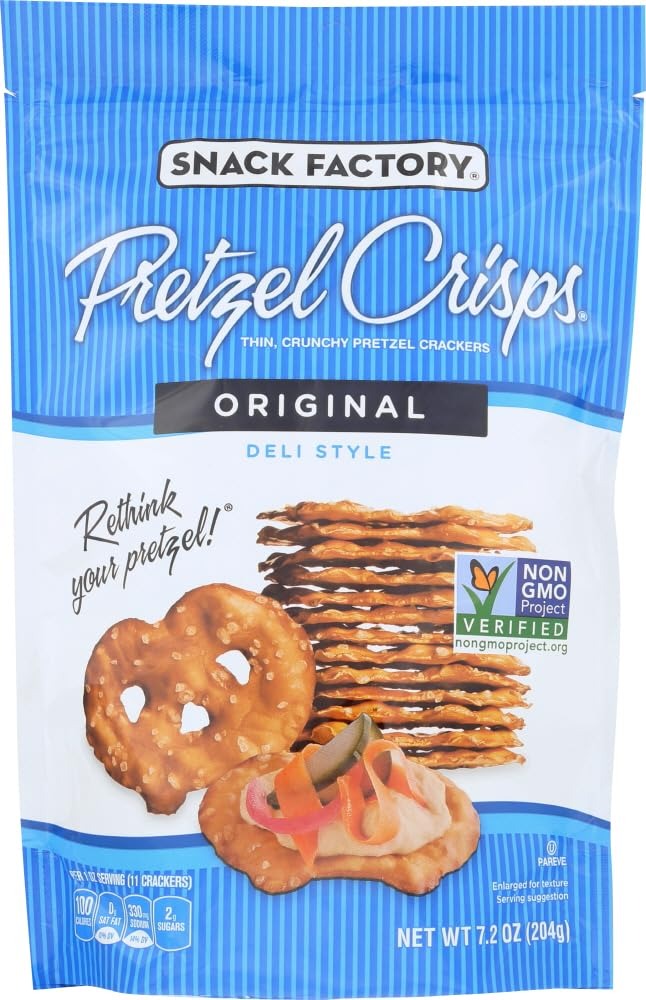
Item Name: Snack Factory Pretzel Crisps Deli Style Original -- 7.2 oz - 2 pc
Value: 2.0
Unit: Count

Price: 16.89